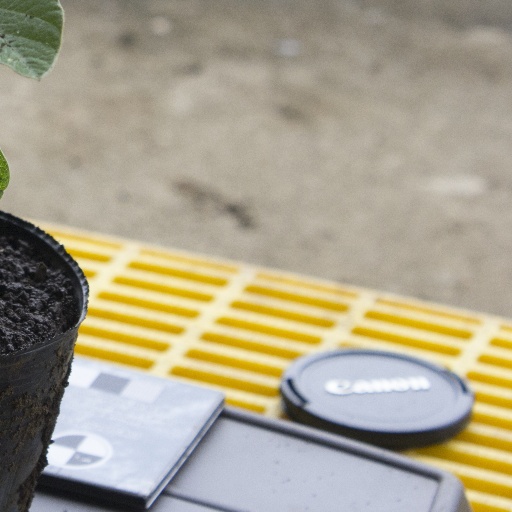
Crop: soybean